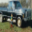
Label: pickup_truck